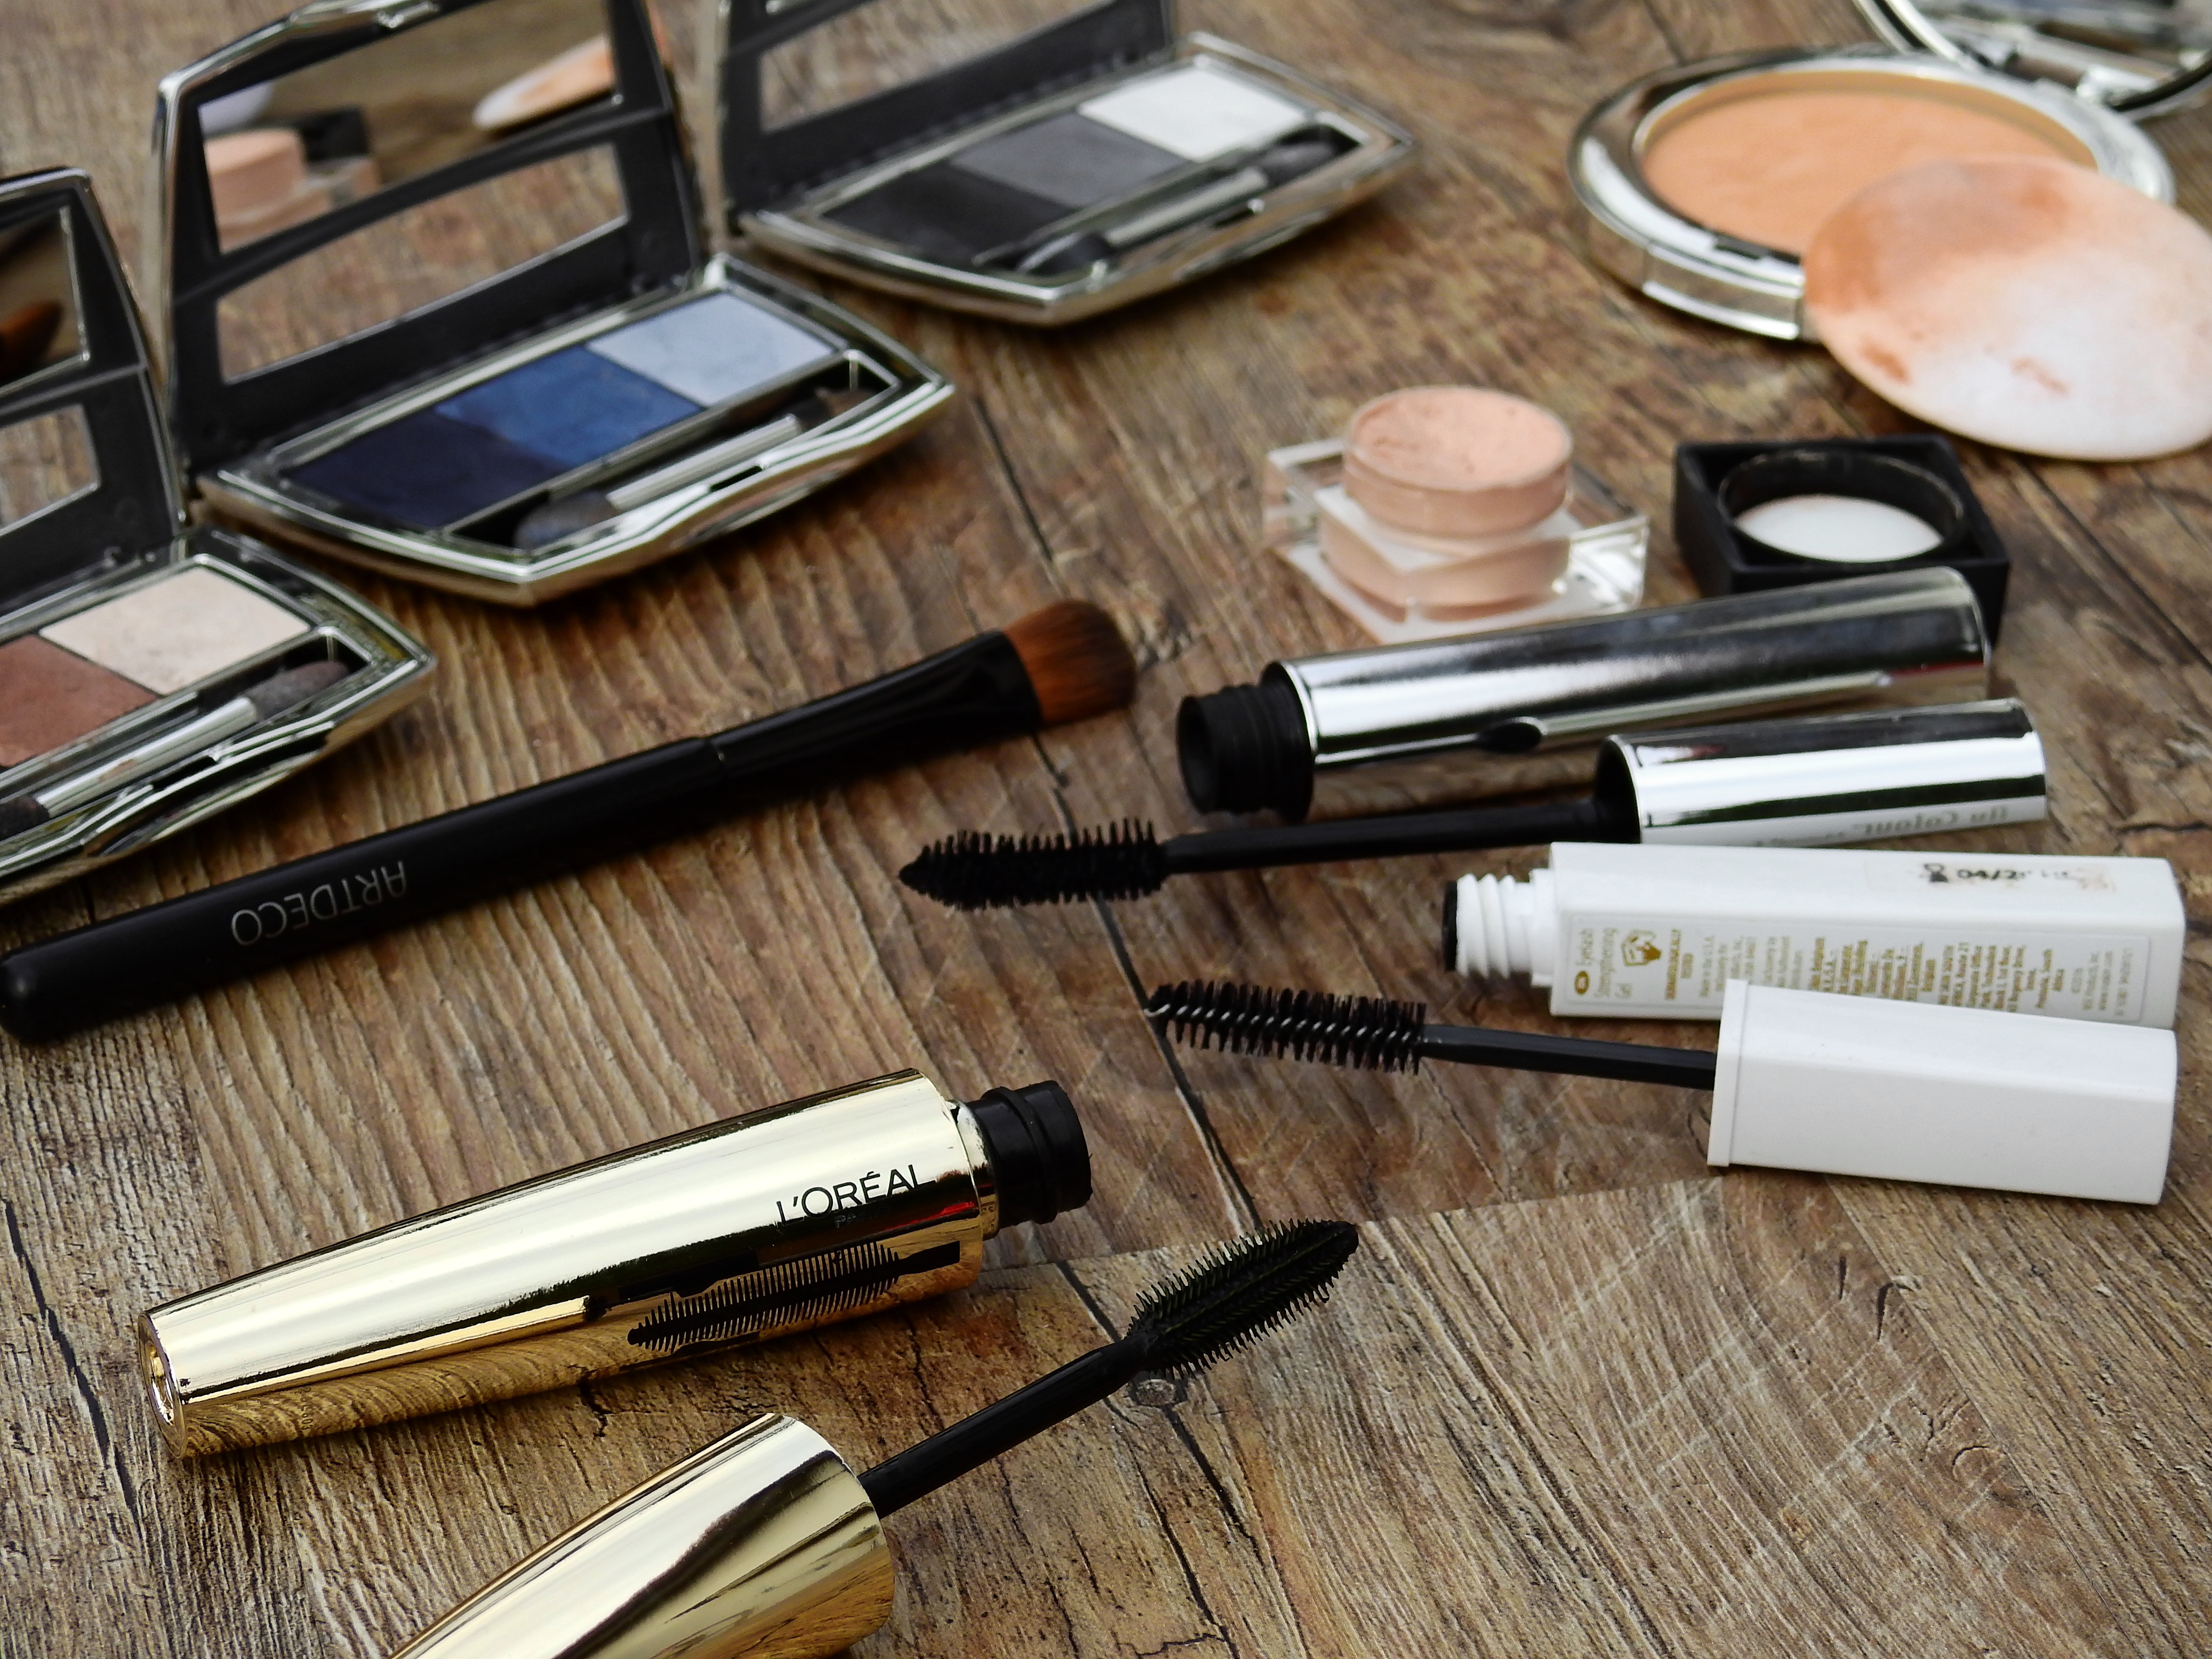
writing, brush, color, powder, makeup, eyebrow, make up, eye, rouge, beauty, organ, mascara, cosmetics, eyelashes, eye shadow, schmink brush